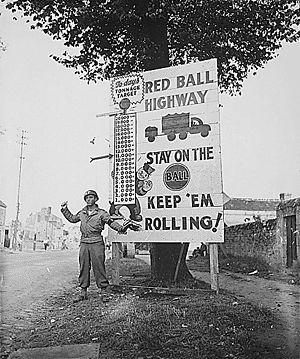
Le blocus de l'Allemagne, aussi connu sous la dénomination de « guerre économique », est un aspect de la Seconde Guerre mondiale, réalisé par le Royaume-Uni, la France et, plus tard, les États-Unis afin de réduire les approvisionnements nécessaires à l’Allemagne pour soutenir son effort de guerre. Bien que principalement constitué d'un blocus naval, la guerre économique, qui faisait partie de la plus large bataille de l'Atlantique a également inclus l'achat de matériel de guerre en provenance de pays neutres pour les empêcher de parvenir à l’ennemi ainsi que l'utilisation généralisée du bombardement stratégique.